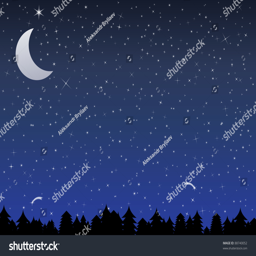
silhouette of a forest and night sky with stars and moon